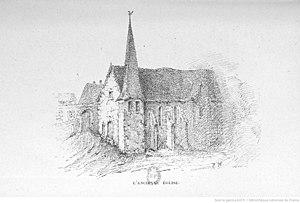
Ancienne église de Châteauneuf-sur-Cher
Châteauneuf-sur-Cher est une commune française située dans le département du Cher en région Centre-Val de Loire.